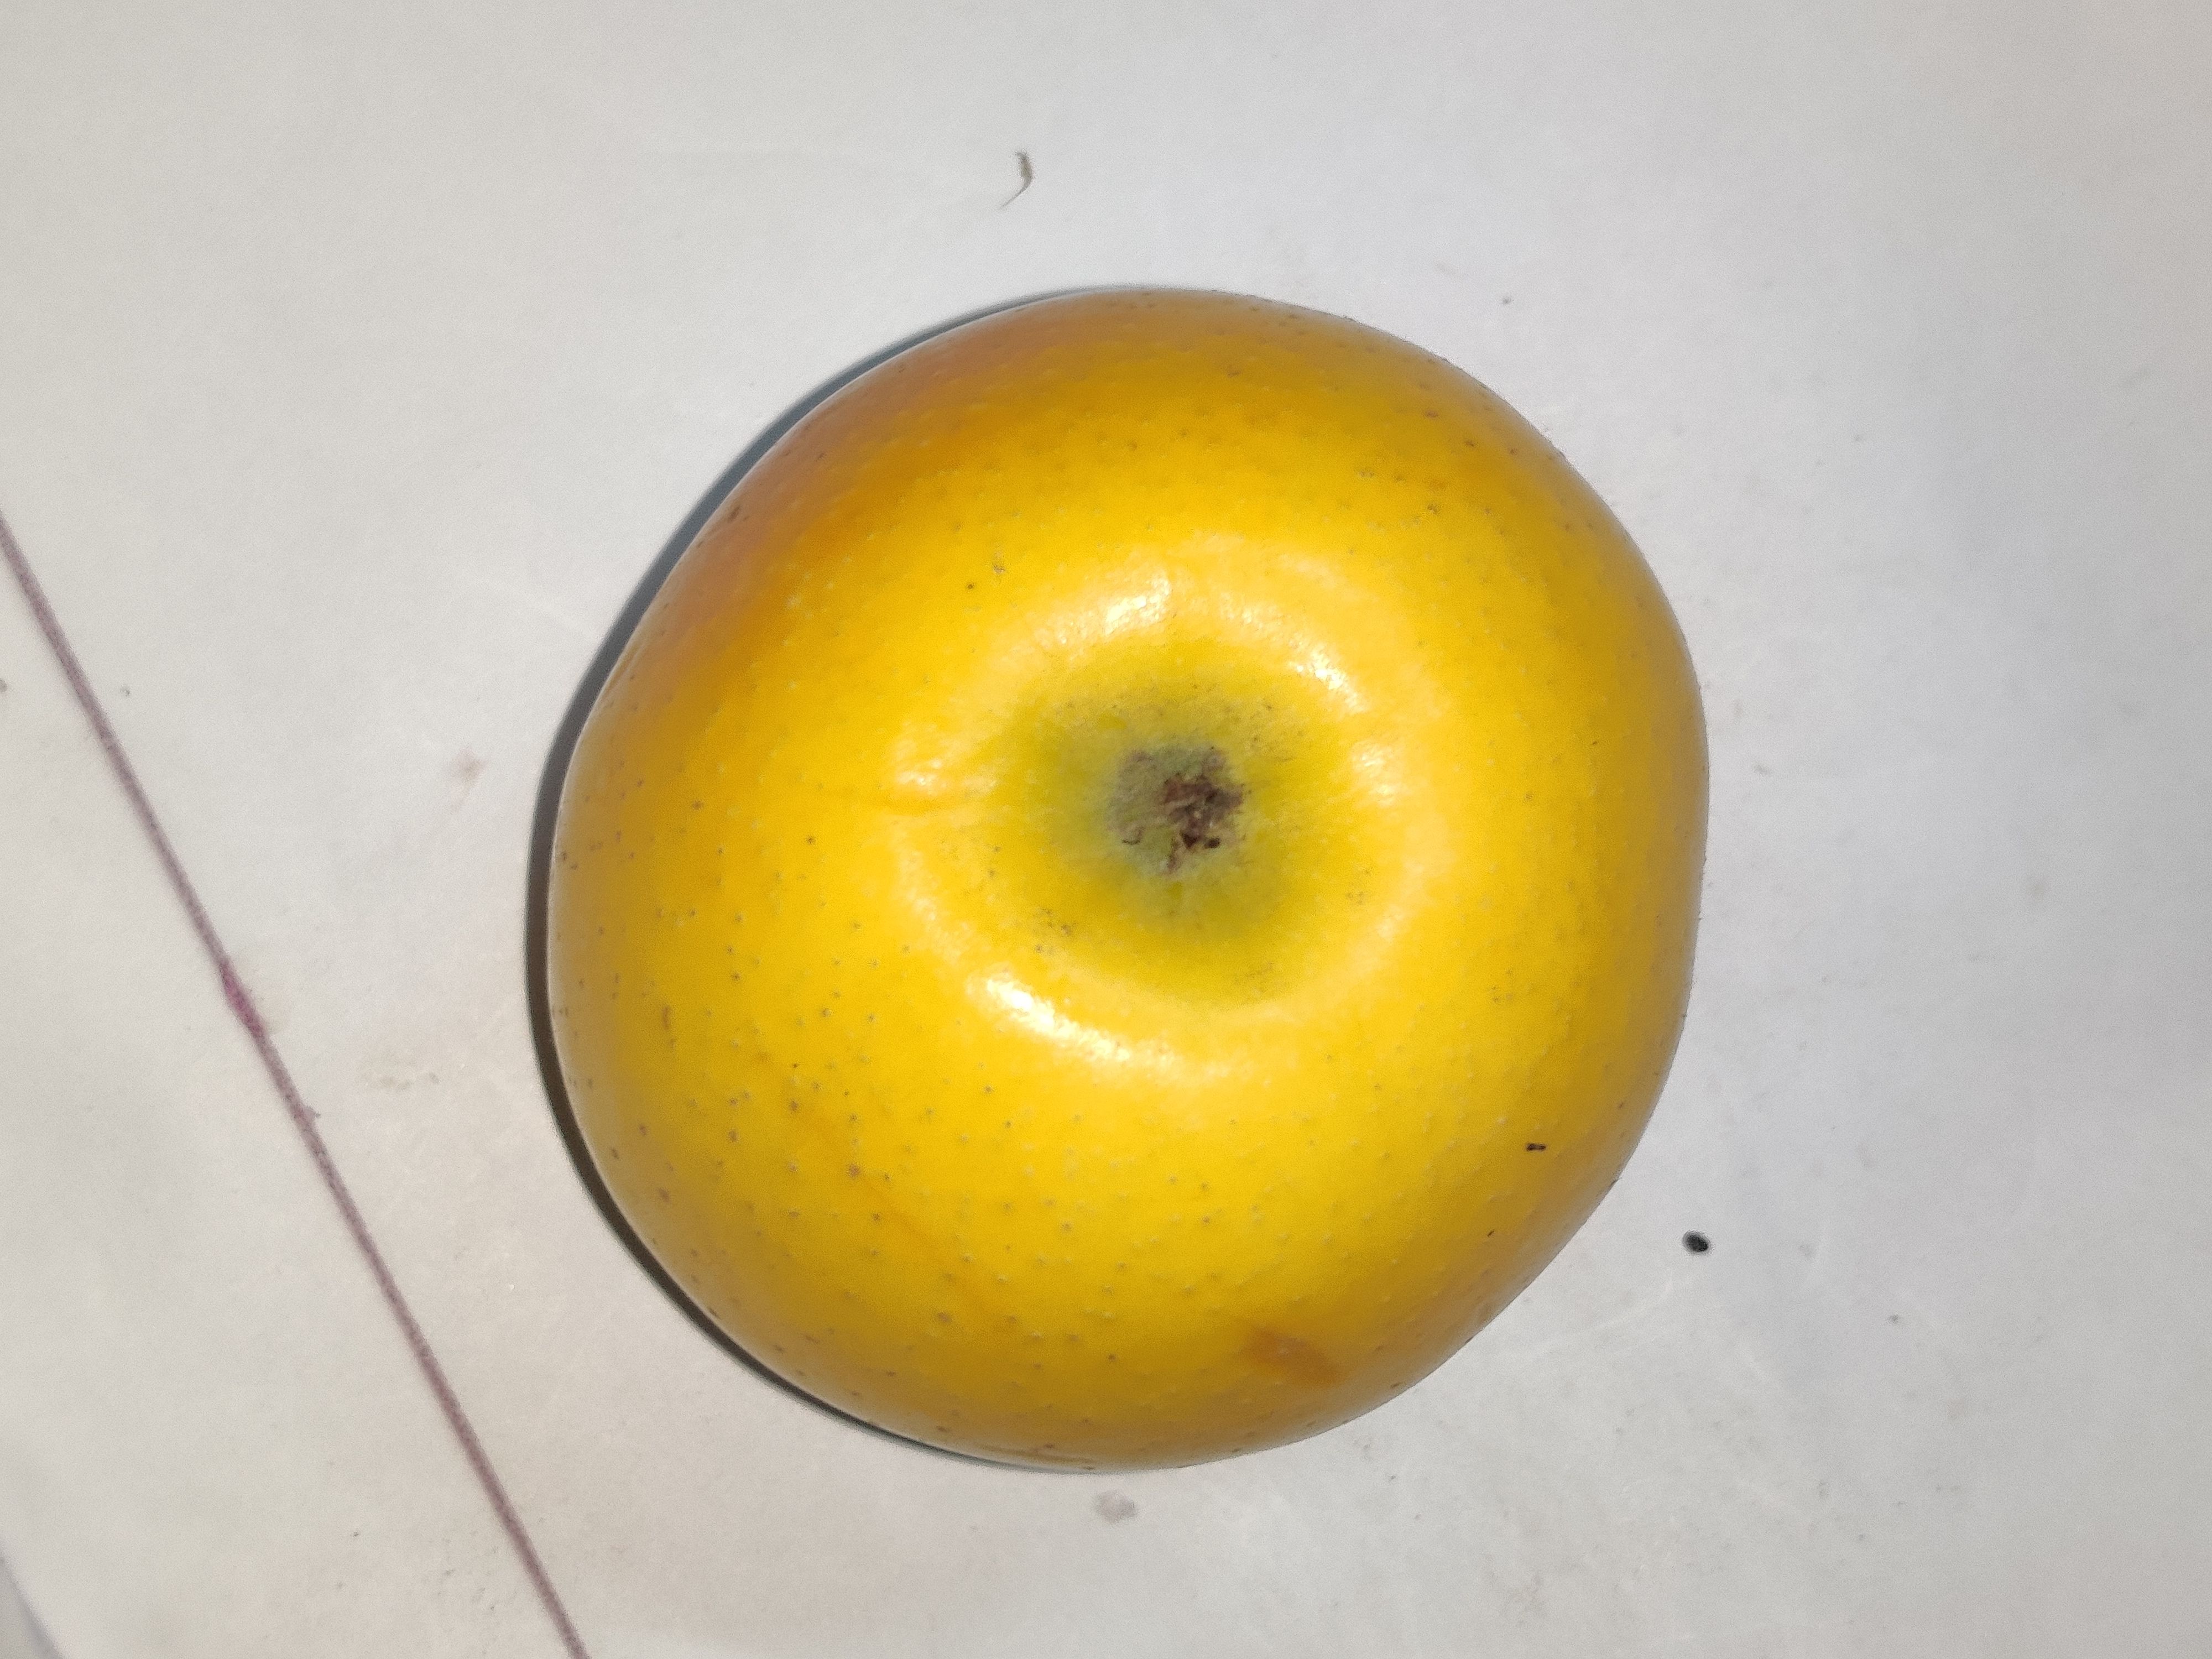
Fruit: apple
Grade: 1st-grade